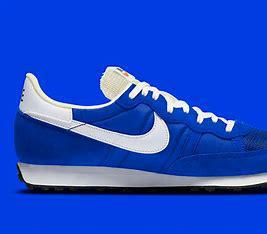
Brand: Nike
Model: Challenger OG